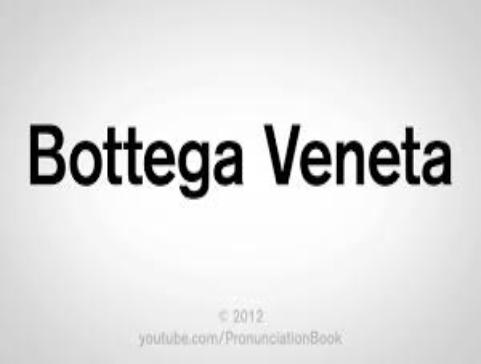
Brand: Bottega Veneta
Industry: Clothes